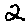
Label: 2